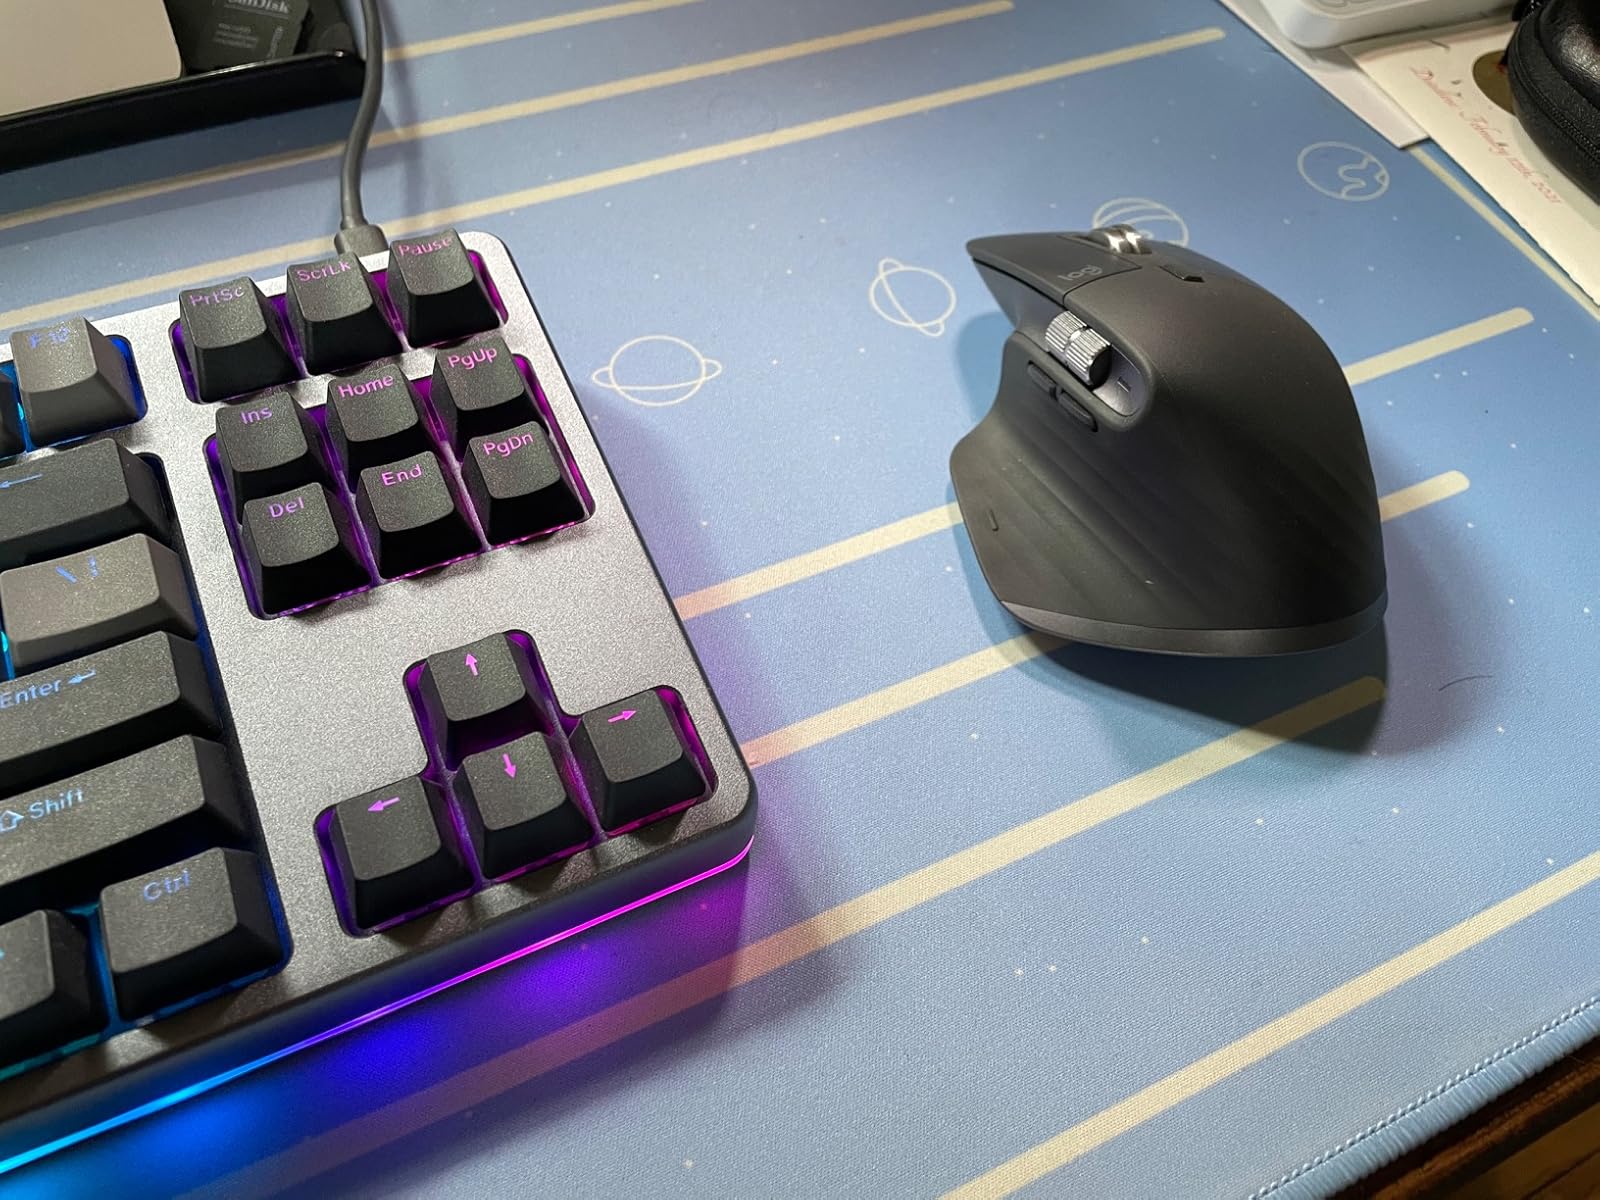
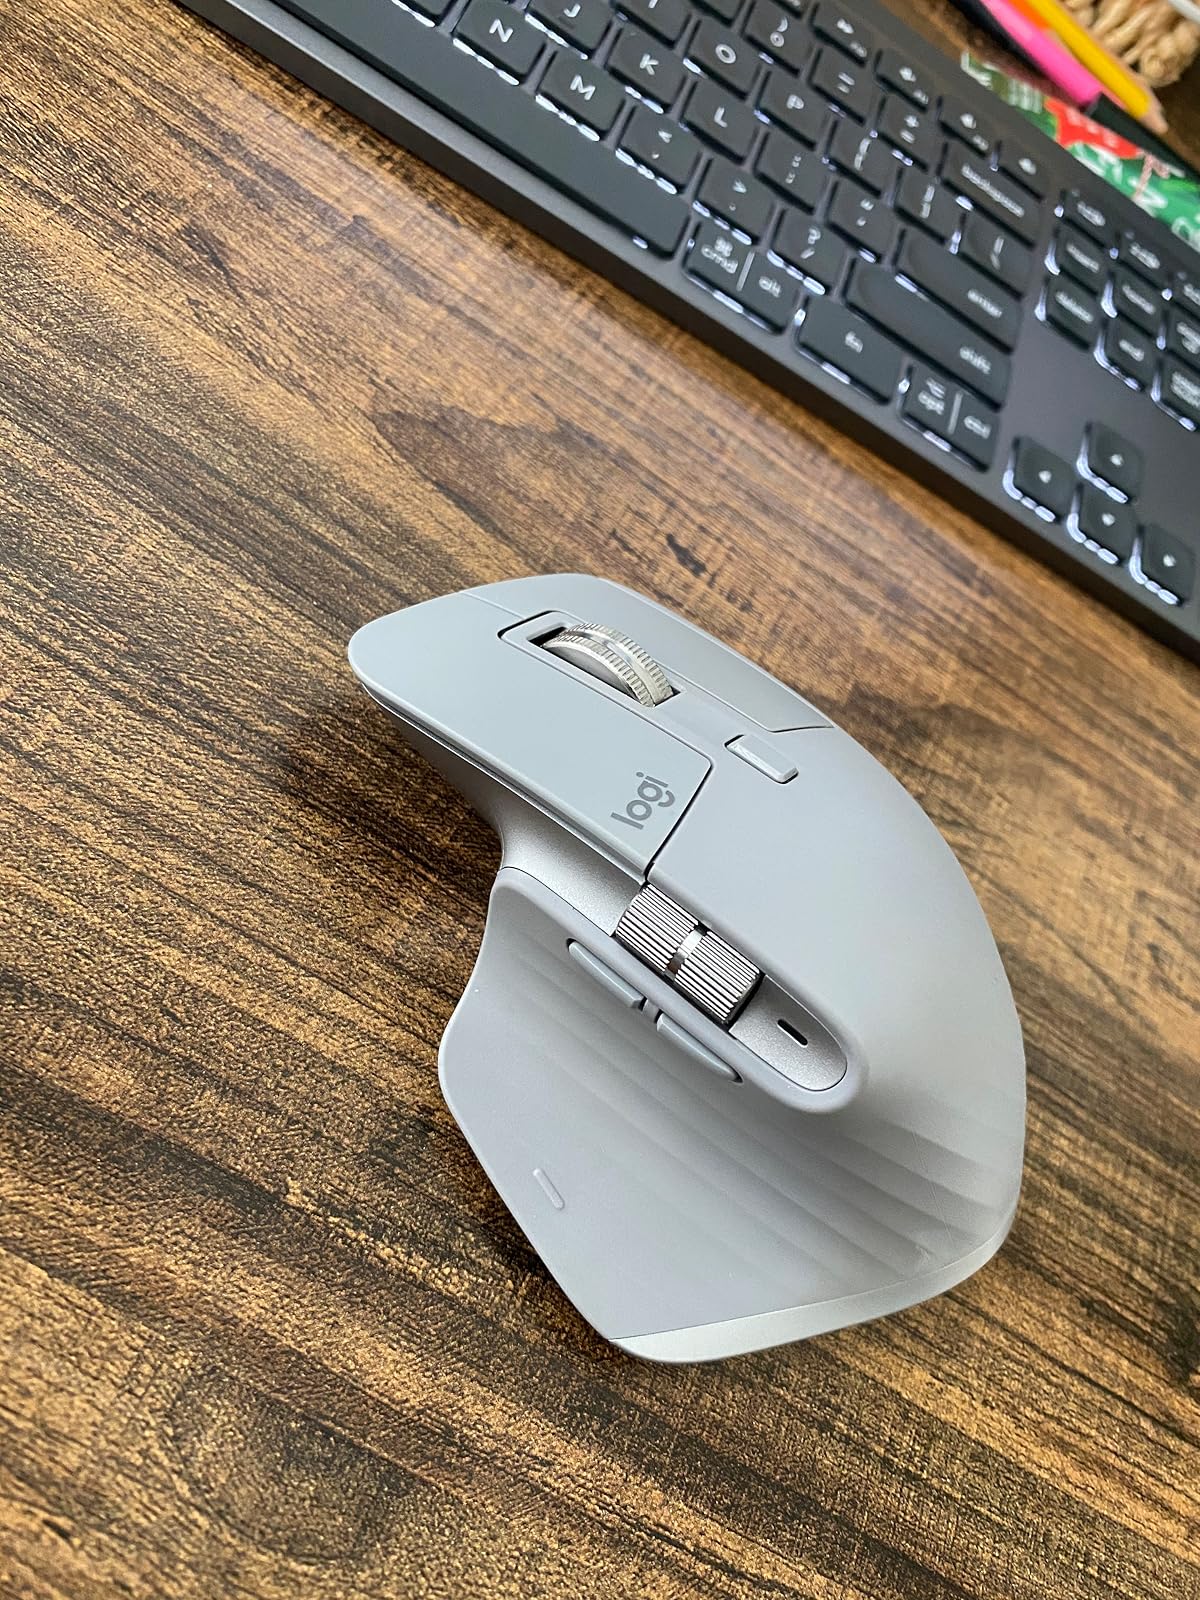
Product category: mouse
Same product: no